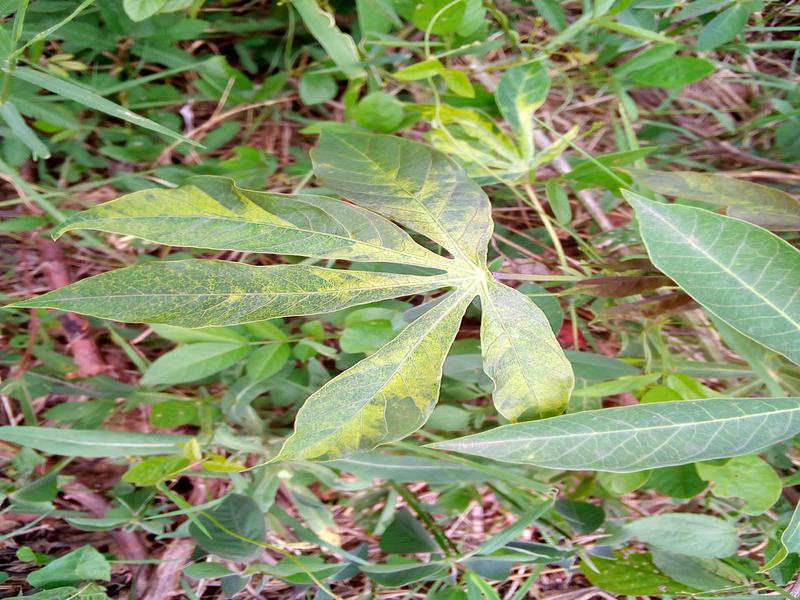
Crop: cassava
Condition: mosaic_disease